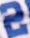
Number: 2